Oil shale in Estonia

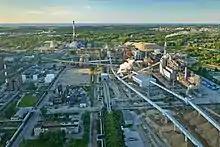
VKG Energia

In 1949, the 48 MW Kohtla-Järve Power Station – the first power station in the world to use pulverised oil shale at an industrial scale – was commissioned, followed by the 72.5 MW Ahtme Power Station in 1951. To ensure sufficient electricity supply in Estonia, Latvia and north-west Russia, the Balti Power Station (1,430 MW) and the Eesti Power Station (1,610 MW) were built, the former between 1959 and 1971 and the latter between 1969 and 1973. The stations, collectively known as the Narva Power Stations, are the world's two largest oil shale-fired power stations. In 1988 Moscow-based authorities planned a third oil shale-fired power station in Narva with a capacity of 2,500 MW, together with a new mine at Kuremäe. The plan, disclosed at the time of the Phosphorite War and the Singing Revolution, met with strong local opposition and was never implemented.